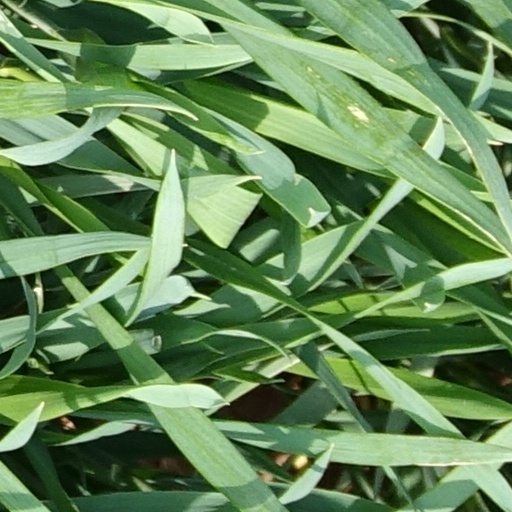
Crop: wheat